Geodesic dome

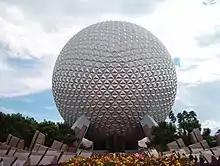
Spaceship Earth at Epcot

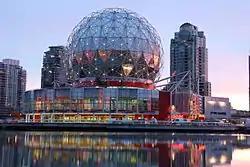
Science World in Vancouver, built for Expo 86, and inspired by Buckminster Fuller's Geodesic dome.

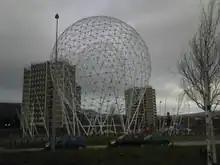
RISE, public art designed by Wolfgang Buttress, located in Belfast, consists of two spheres which utilise Buckminster Fuller's Geodesic dome.

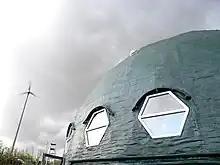
Long Island Green Dome

The first geodesic dome was designed after World War I by Walther Bauersfeld, chief engineer of Carl Zeiss Jena, an optical company, for a planetarium to house his planetarium projector. An initial, small dome was patented and constructed by the firm of Dykerhoff and Wydmann on the roof of the Carl Zeiss Werke in Jena, Germany. A larger dome, called "The Wonder of Jena", opened to the public on July 18, 1926.